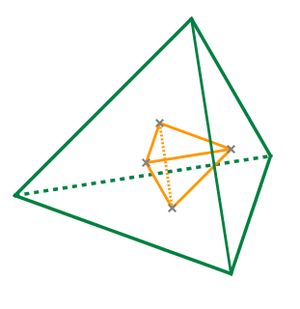
En géométrie, il existe plusieurs façons de mettre les polyèdres en dualité. Dans chaque cas, à tout polyèdre est associé un polyèdre appelé dual du premier, de telle sorte que